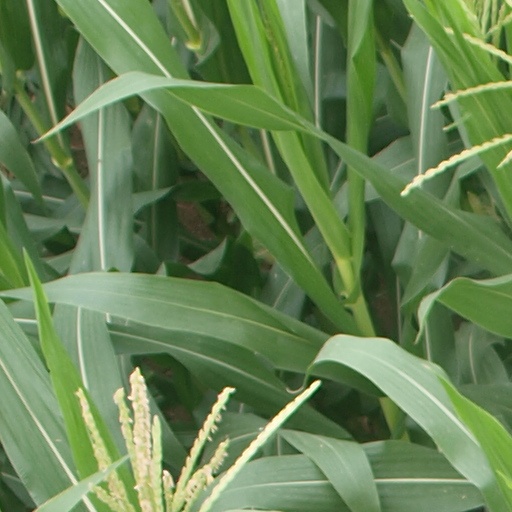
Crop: maize; corn